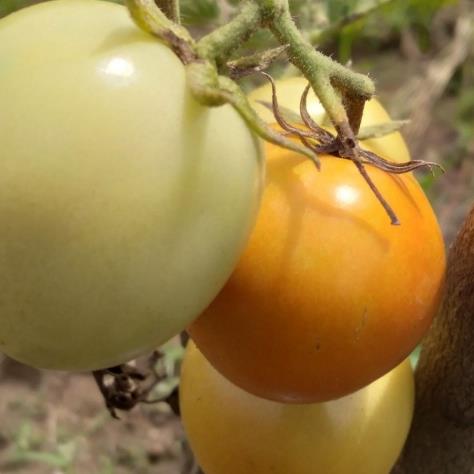
Crop: Tomato
Condition: healthy-fruit